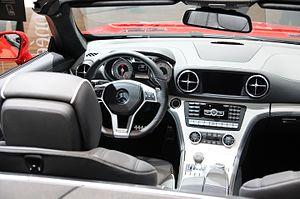
Salon international de l'automobile de Genève 2012
La Mercedes-Benz SL R231 est un modèle d'automobile roadster coupé cabriolet haut de gamme de la série Mercedes-Benz SL, du constructeur automobile allemand Mercedes-Benz, commercialisé depuis 2012.